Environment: real
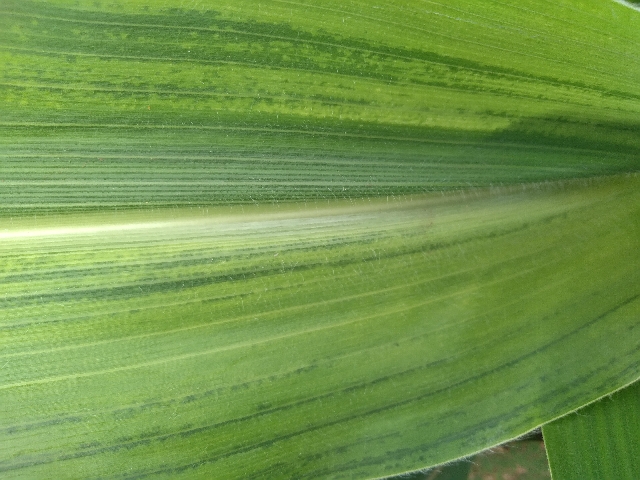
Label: lethal_necrosis